2011 Geox–TMC season

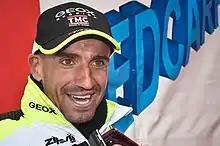
With his Vuelta victory, Juan José Cobo earned his first overall win since the 2007 Tour of the Basque Country.

Menchov finished the stage ninth, 31 seconds behind Froome, but moved into fifth place overall ahead of 's Maxime Monfort. Froome tried to make his move in the Basque Country on stage 19, but was well guarded by Cobo, and resulted in no change in the general classification. De la Fuente led home a group of 20 riders, in sixth place, 1' 33" down on stage winner Igor Antón, with Menchov also in the group. Froome made a decisive error in the penultimate stage, misjudging an intermediate sprint banner, and as a result went for the points and elusive bonus seconds too soon, and as a result, could not affect Cobo's 13-second lead prior to the final stage. Cobo secured victory at the end of the final stage, a processional affair until hitting the streets of Madrid, with Froome finishing just in front on the stage results. Cobo's winning margin of 13 seconds over Froome was tied for the third-closest in Vuelta history, and was his first overall victory in a stage race, since he won the 2007 Tour of the Basque Country for . As well as winning the general classification, Cobo won the white jersey for the combination classification, a classification calculated by adding the numeral ranks of a cyclist in the general, points, and mountains classifications. The squad also handily won the teams classification, by over ten minutes ahead of the next closest team, , in what would ultimately turn out to be the team's final Grand Tour race.